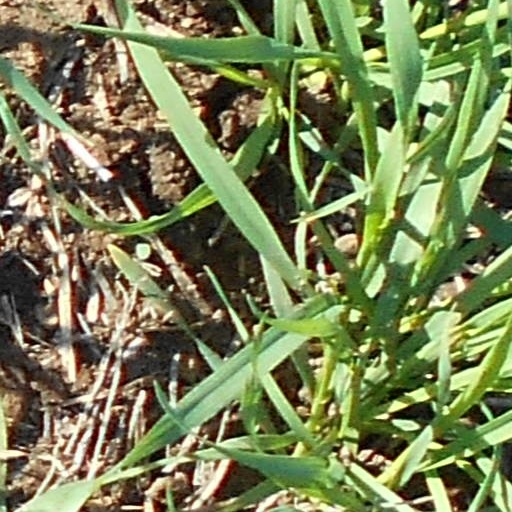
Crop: wheat